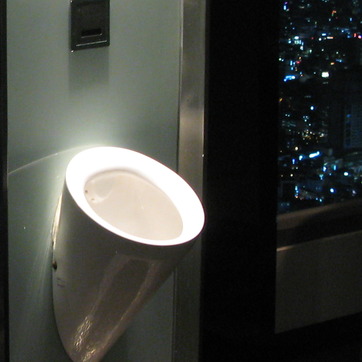
Material: ceramic